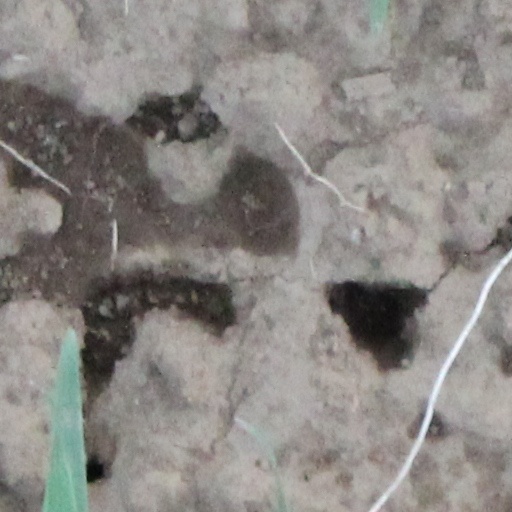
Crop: wheat